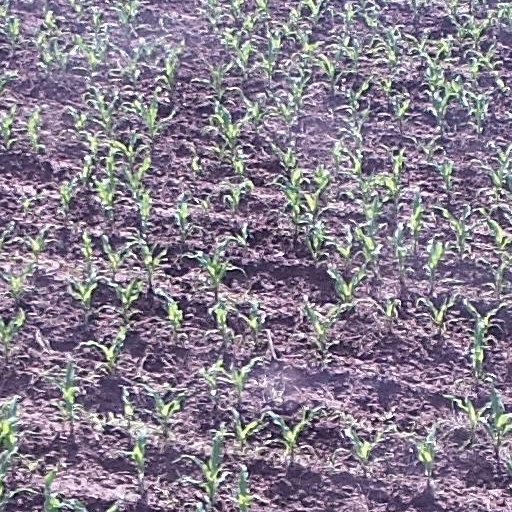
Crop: maize; corn